Santa Maria, Bulacan

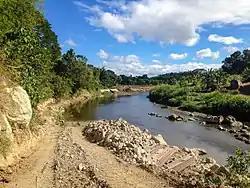
The Santa Maria River is the 2nd largest river in Bulacan by water volume and the 4th longest.

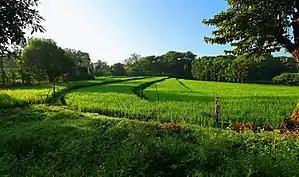
A paddy field in Bulac. Agriculture remains a major source of income in the municipality.

Santa Maria lies north-east of Manila and away from Malolos City; it is located at the eastern portion of Bulacan. The town is bounded to the north by the municipalities of Angat and Pandi; a portion of San Jose del Monte City to the south; Norzagaray and other portions of San Jose del Monte to the east; and the municipalities of Marilao and Bocaue to the west.